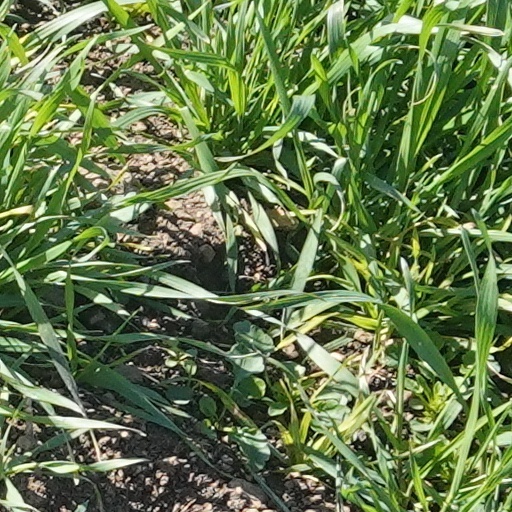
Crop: wheat